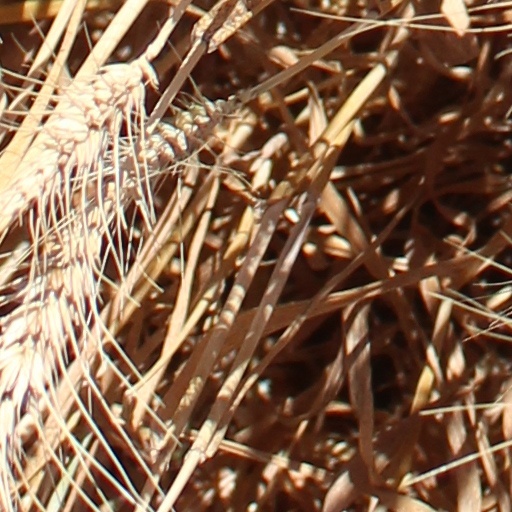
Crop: wheat